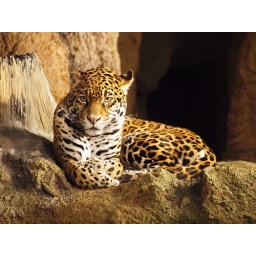
Stella, the Milwaukee County Zoo's female jaguar, watching the tiger cubs in their adjacent enclosure.